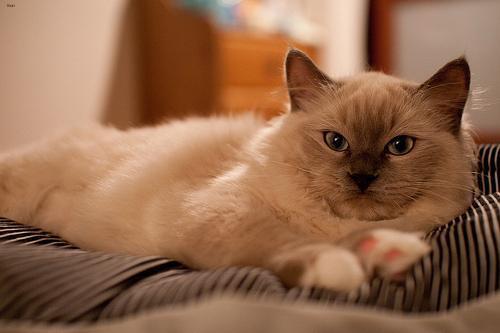
Ragdoll